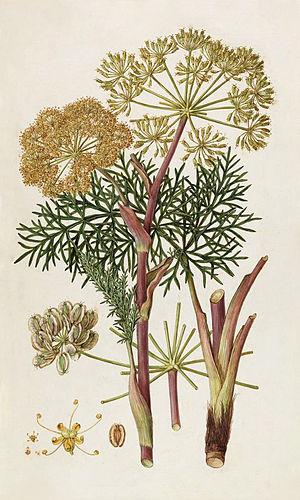
Thapsia est un genre de la famille des Apiacées.
Thapsia garganica est une espèce végétale de la famille des Apiacées.